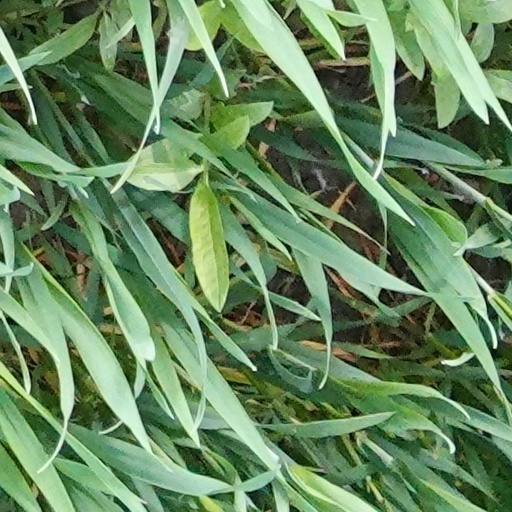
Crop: wheat